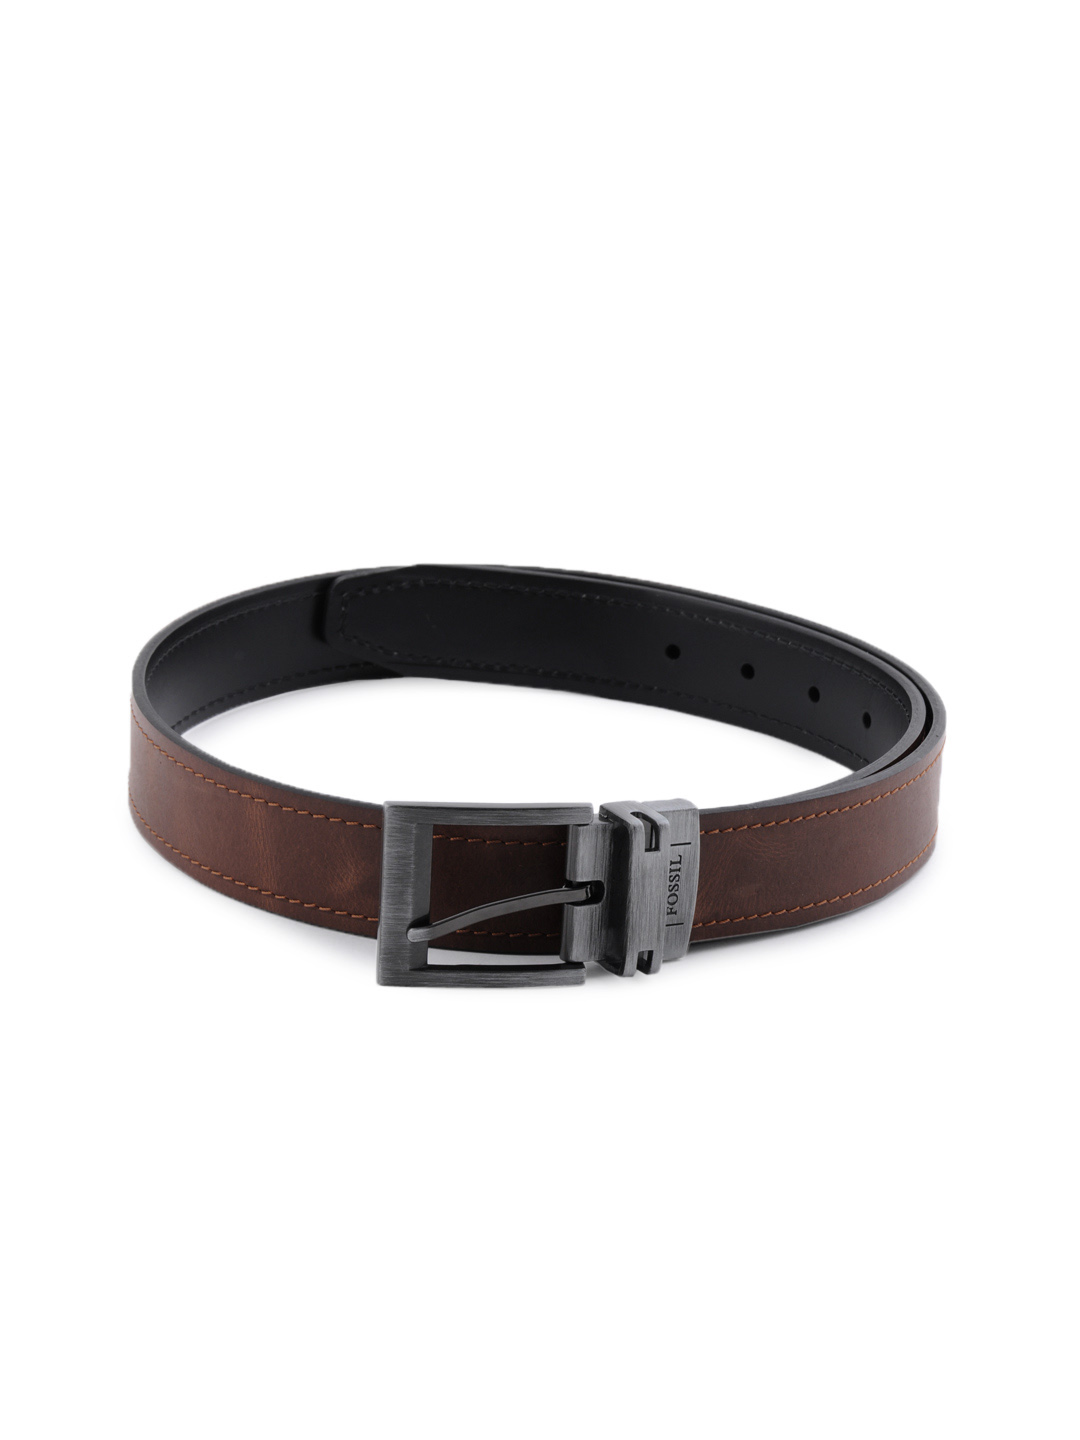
Fossil Men Marcus Brown Belt
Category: Accessories / Belts / Belts
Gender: Men
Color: Brown
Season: Fall 2011
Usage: Casual